Brygmophyseter

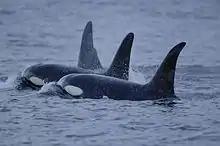
Raptorial sperm whales like "Brygmophyseter" occupied a niche similar to the modern-day killer whale ("Orcinus orca").

Since "Brygmophyseter" was a raptorial, and the group is characterized by their adaptations for subduing large prey, "Brygmophyseter" was likely a macropredator of marine mammals and other large marine vertebrates, occupying a niche similar to the killer whale. Though no stomach remains or bite marks have been found, it is thought to have preyed upon a variety of animals, including whales, seals, fish, and cephalopods.